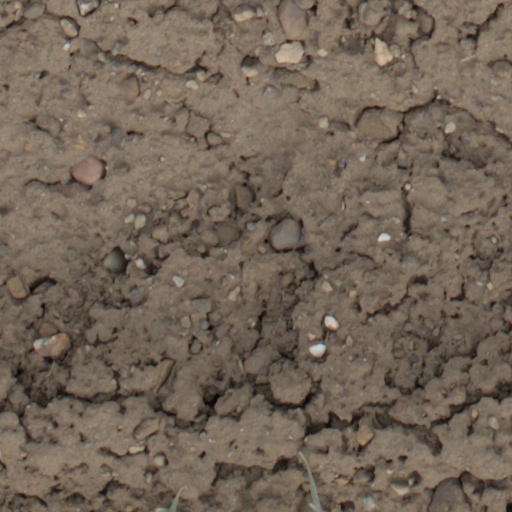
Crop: wheat